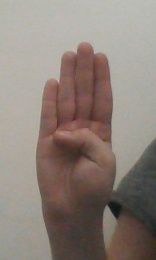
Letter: kaaf